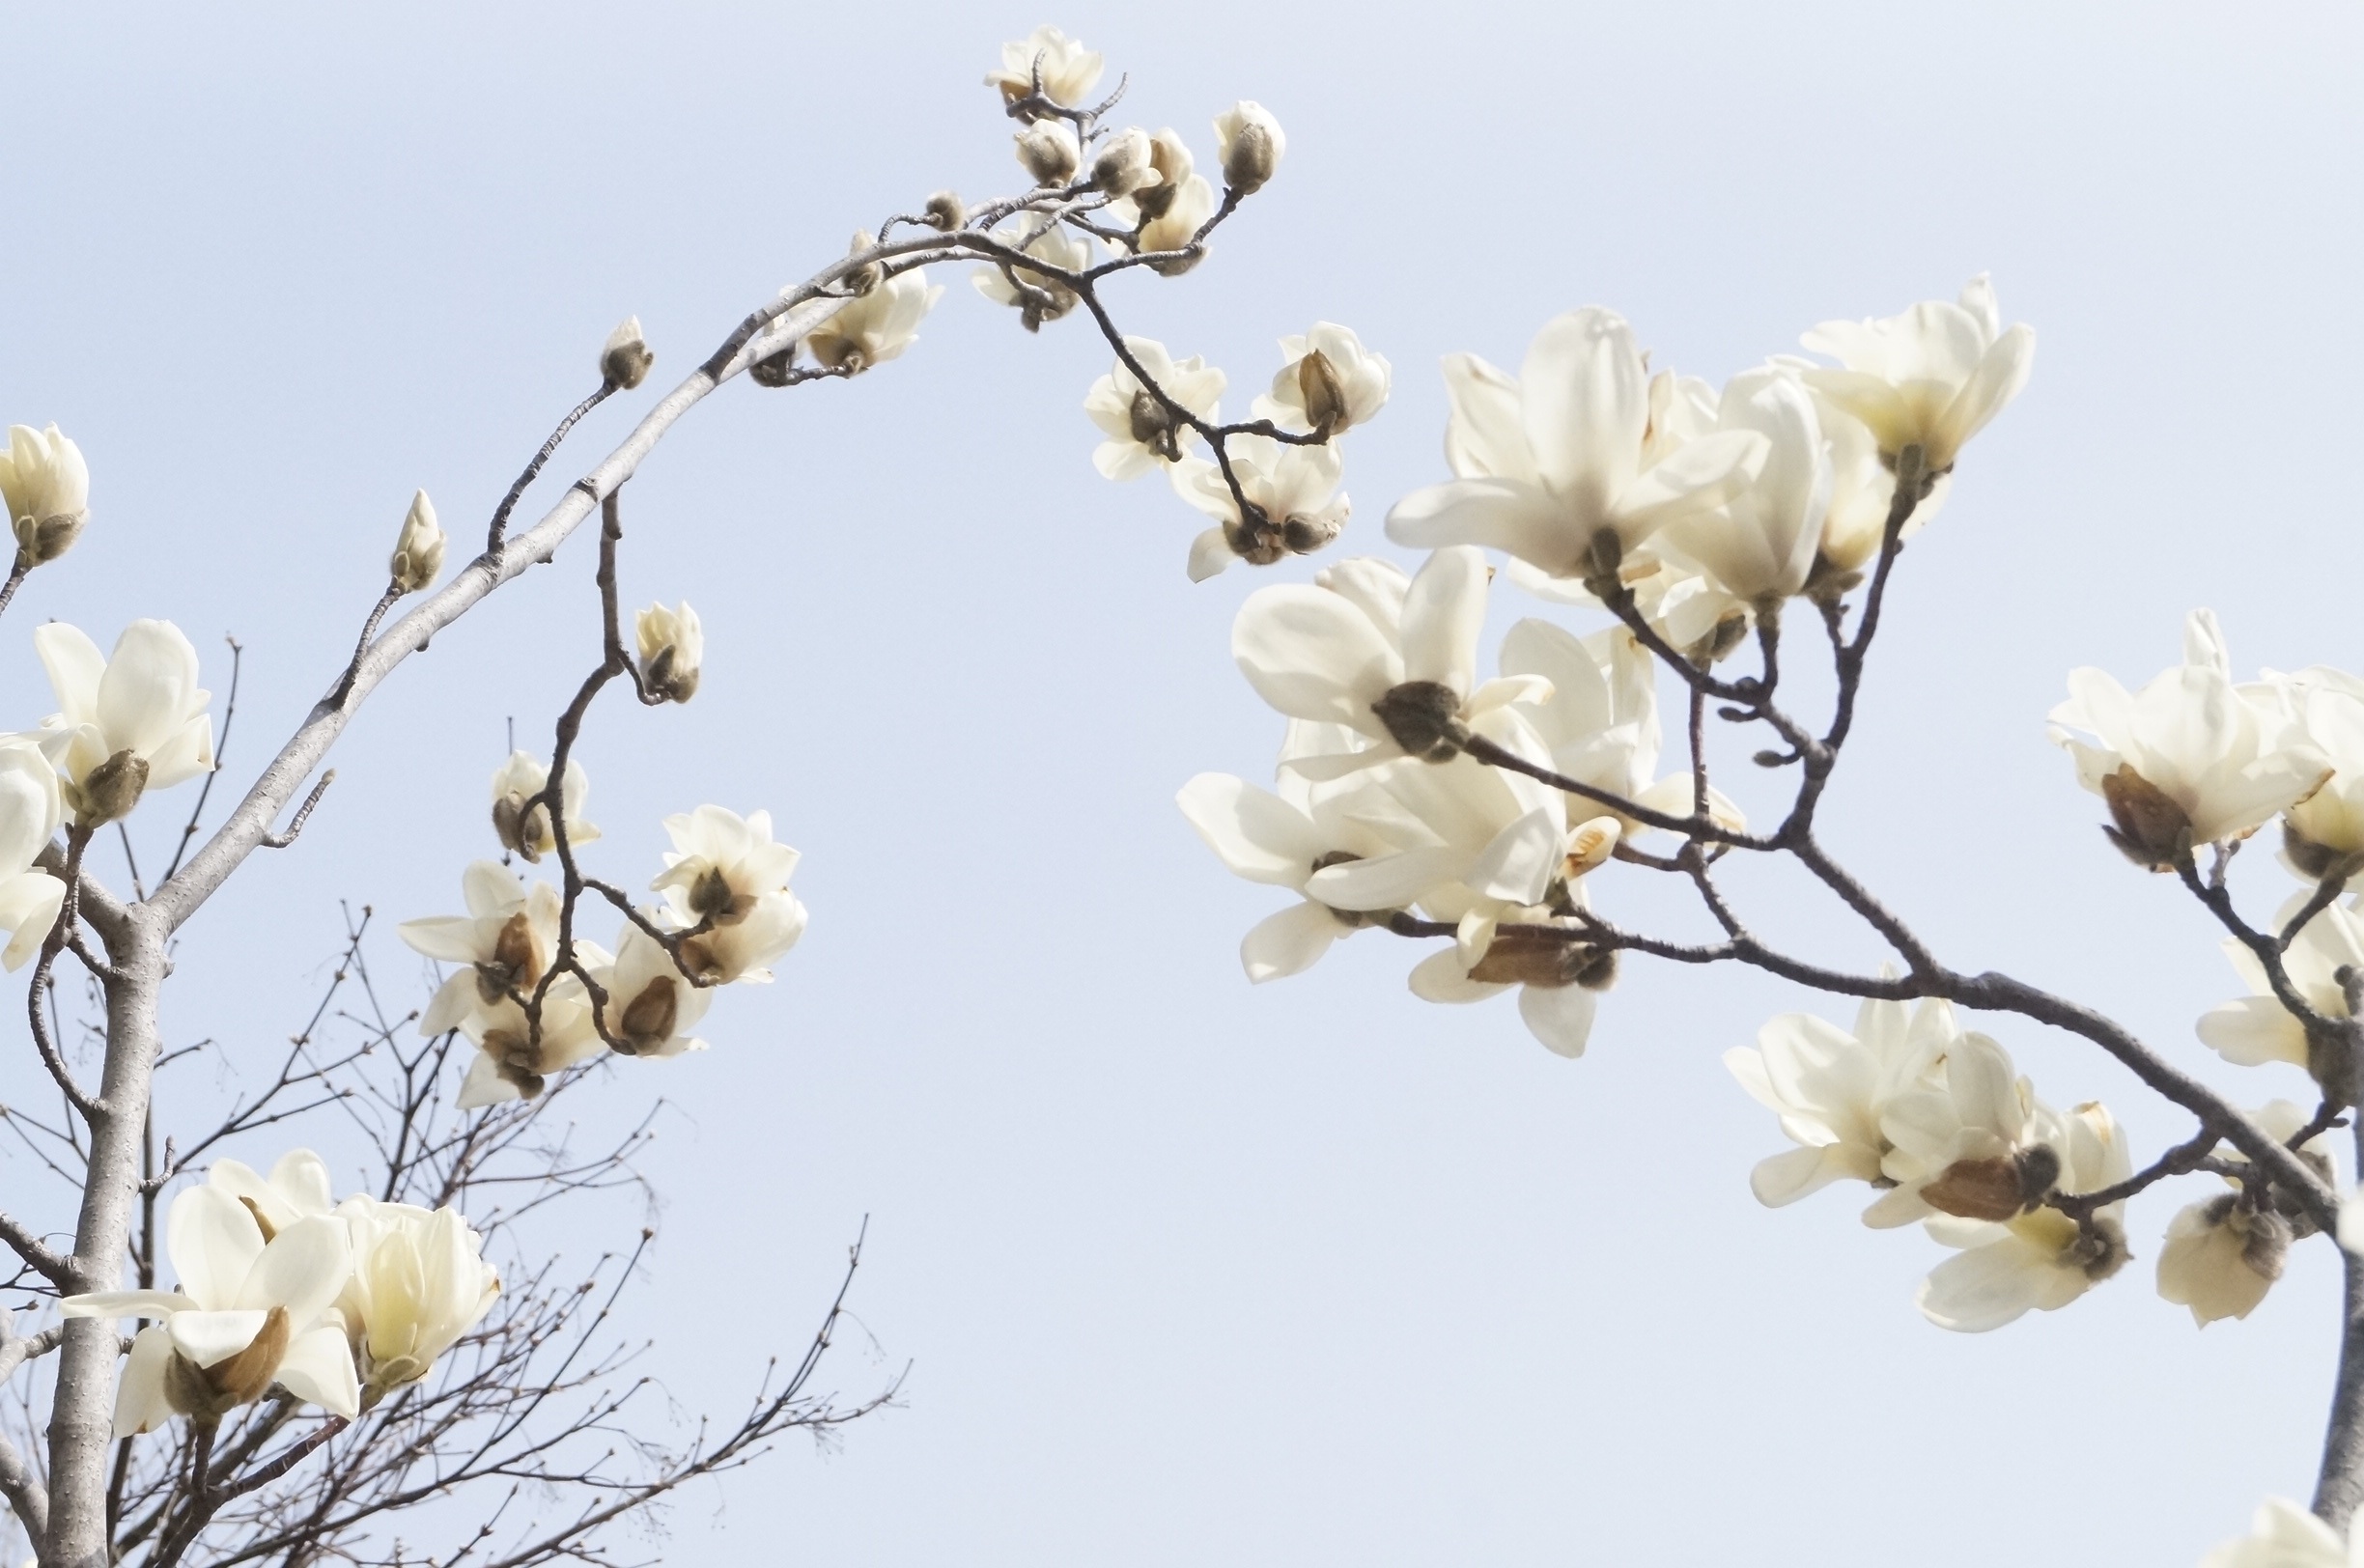
landscape, nature, branch, blossom, plant, flower, petal, food, spring, produce, botany, flora, season, cherry blossom, twig, flowers, crush, magnolia, spring flowers, flowering plant, magnolia flower, plant stem, land plant